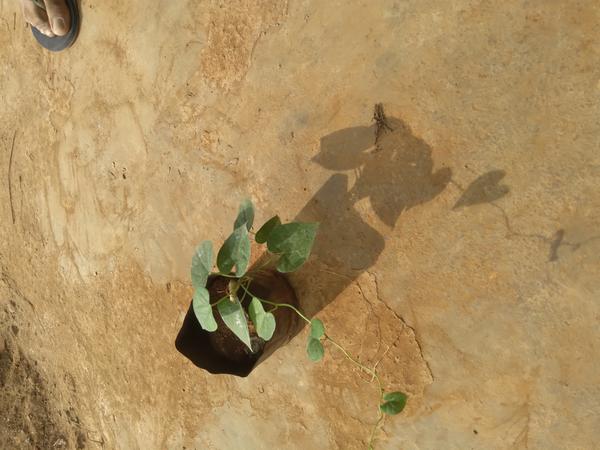
Plant: Amruta_Balli